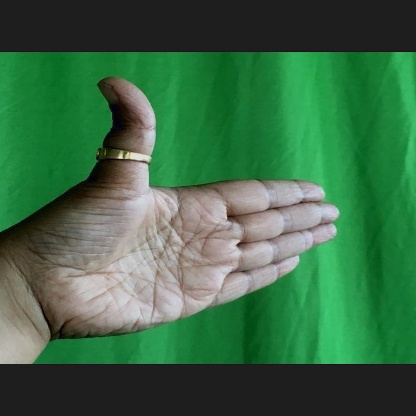
Mudra: Ardhachandran